Ronald Stamper

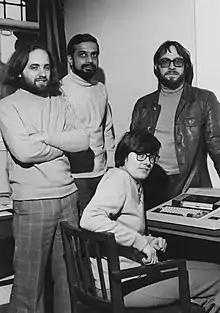
Legol Group (1977)

His work at the LSE investigating LEGOL (for LEGally Oriented Language – a computerized representation of the law) led him to incorporate the idea of Norms pioneered by Von Wright and the Affordances of Gibson in a system called NORMA (for NORMs and Affordances).